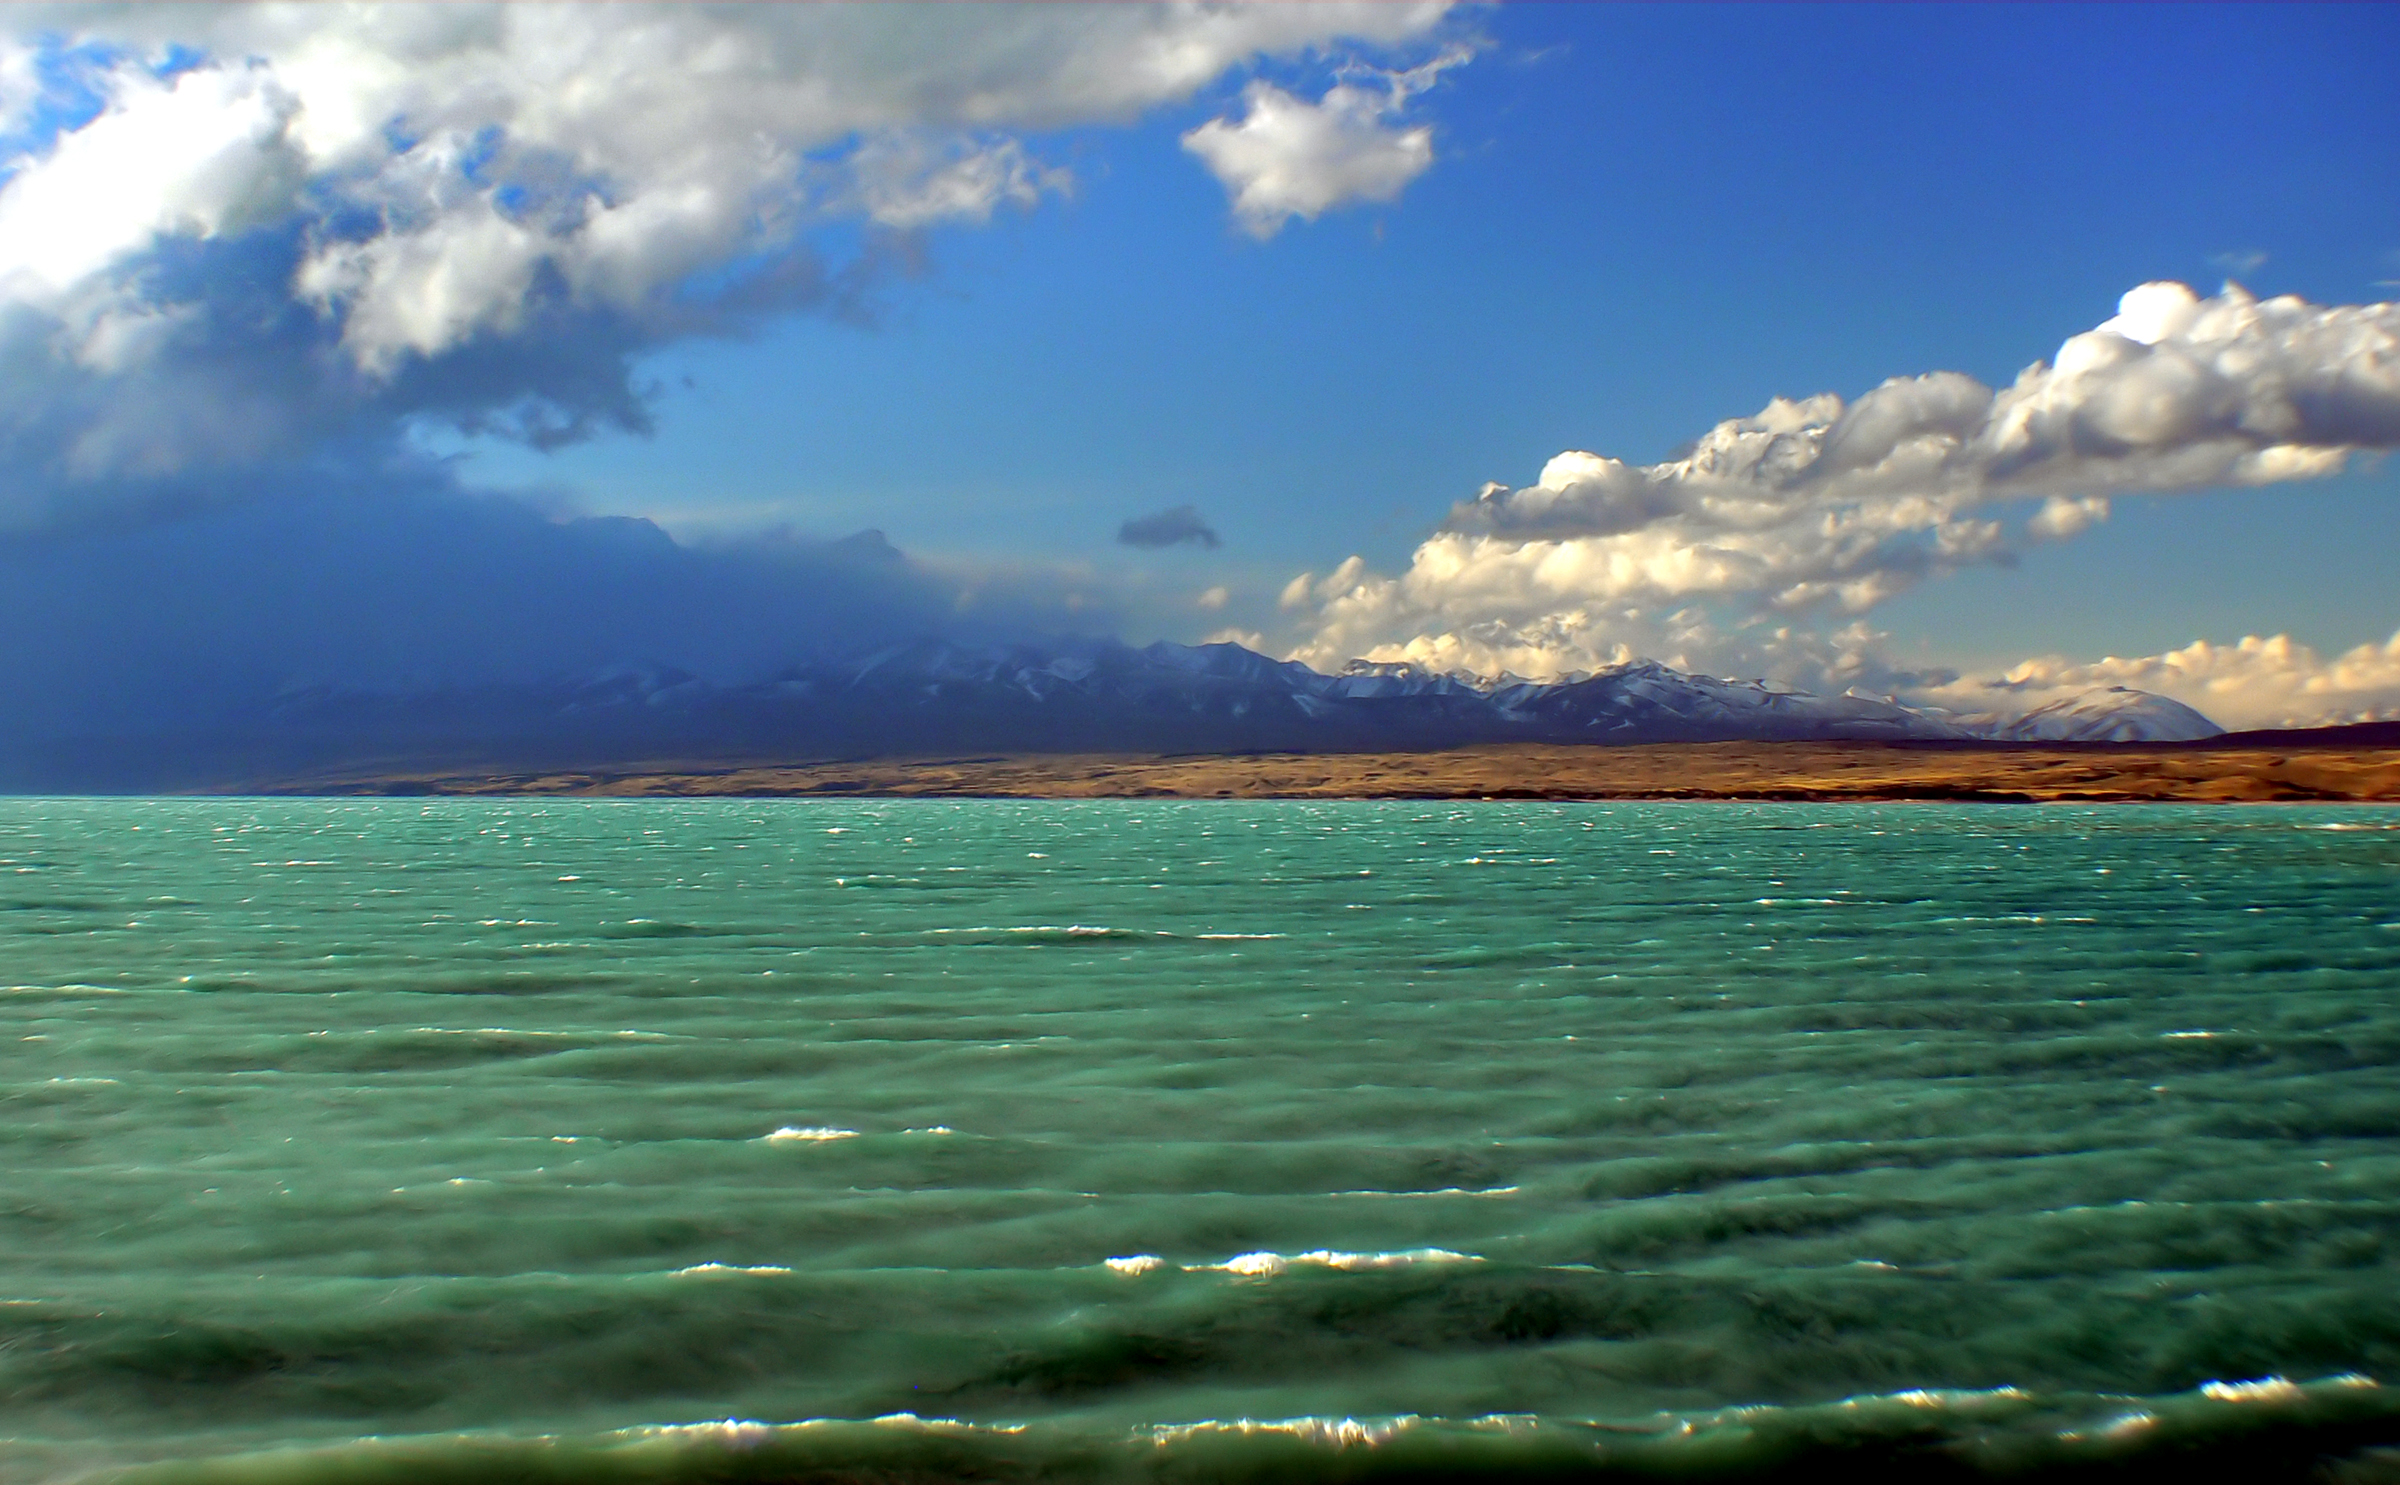
beach, landscape, sea, coast, ocean, horizon, cloud, sky, sunlight, shore, wave, lake, dusk, reflection, bay, body of water, bluewater, mountains, newzealand, day, pwpartlycloudy, mountcook, mackenziecountrynz, glacialwaters, loch, meteorological phenomenon, wind wave